Frank Leboeuf

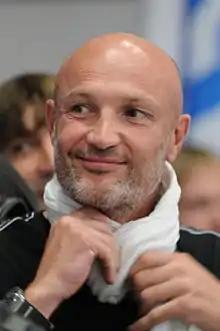
Leboeuf in 2011

Franck Alain James Leboeuf (born 22 January 1968), commonly known as Frank Leboeuf, is a French actor, sports commentator and former footballer who played as a centre-back. With the France national team, Leboeuf won the 1998 FIFA World Cup and UEFA Euro 2000 as well as a number of domestic trophies, most famously during his five years at Chelsea. Since the conclusion of his playing career, Leboeuf has transitioned to acting, appearing in stage, film productions and is a regular contributor at ESPN FC.